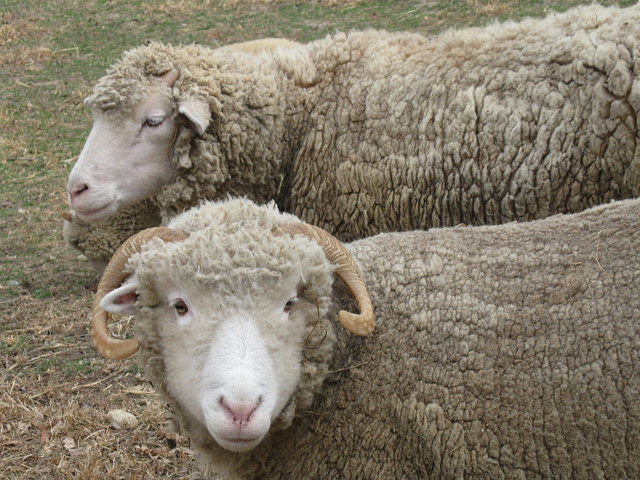
user: Given an image and a question. Answer the question in a short answer. Question: What breed of sheep are these? Short Answer:
assistant: merino